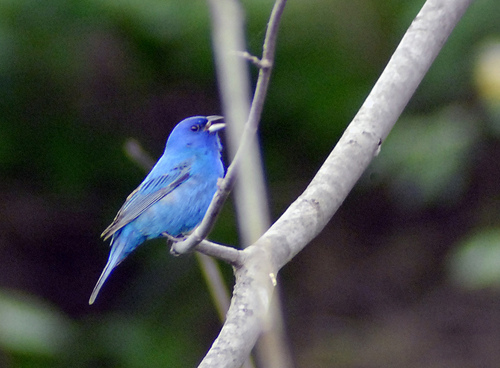
this small bird is a royal blue color with a short, curved beak.
this is a blue bird with grey on its wings and a small grey beak.
a colorful small bird containing bright feathers in various shades of blue and white throughout its entire body.
this beautiful blue bird has a small, sharp beak and beady black eyes.
a bright blue bird that has gray tarsus, feet and bill.
this little bird is a brilliant blue, darker on its cap, and more bold on its feathers, which are edged in gray.
this bird is blue in color, with a light colored beak.
this is a small bird with a very short neck, a body that is completely blue, and a small beak.
the bird is small with a pointed bill, body and wings are blue.
this bright blue bird has gray primaries (wing tips) and a white-ish beak on a head that is proportional to its body.
Species: Indigo Bunting